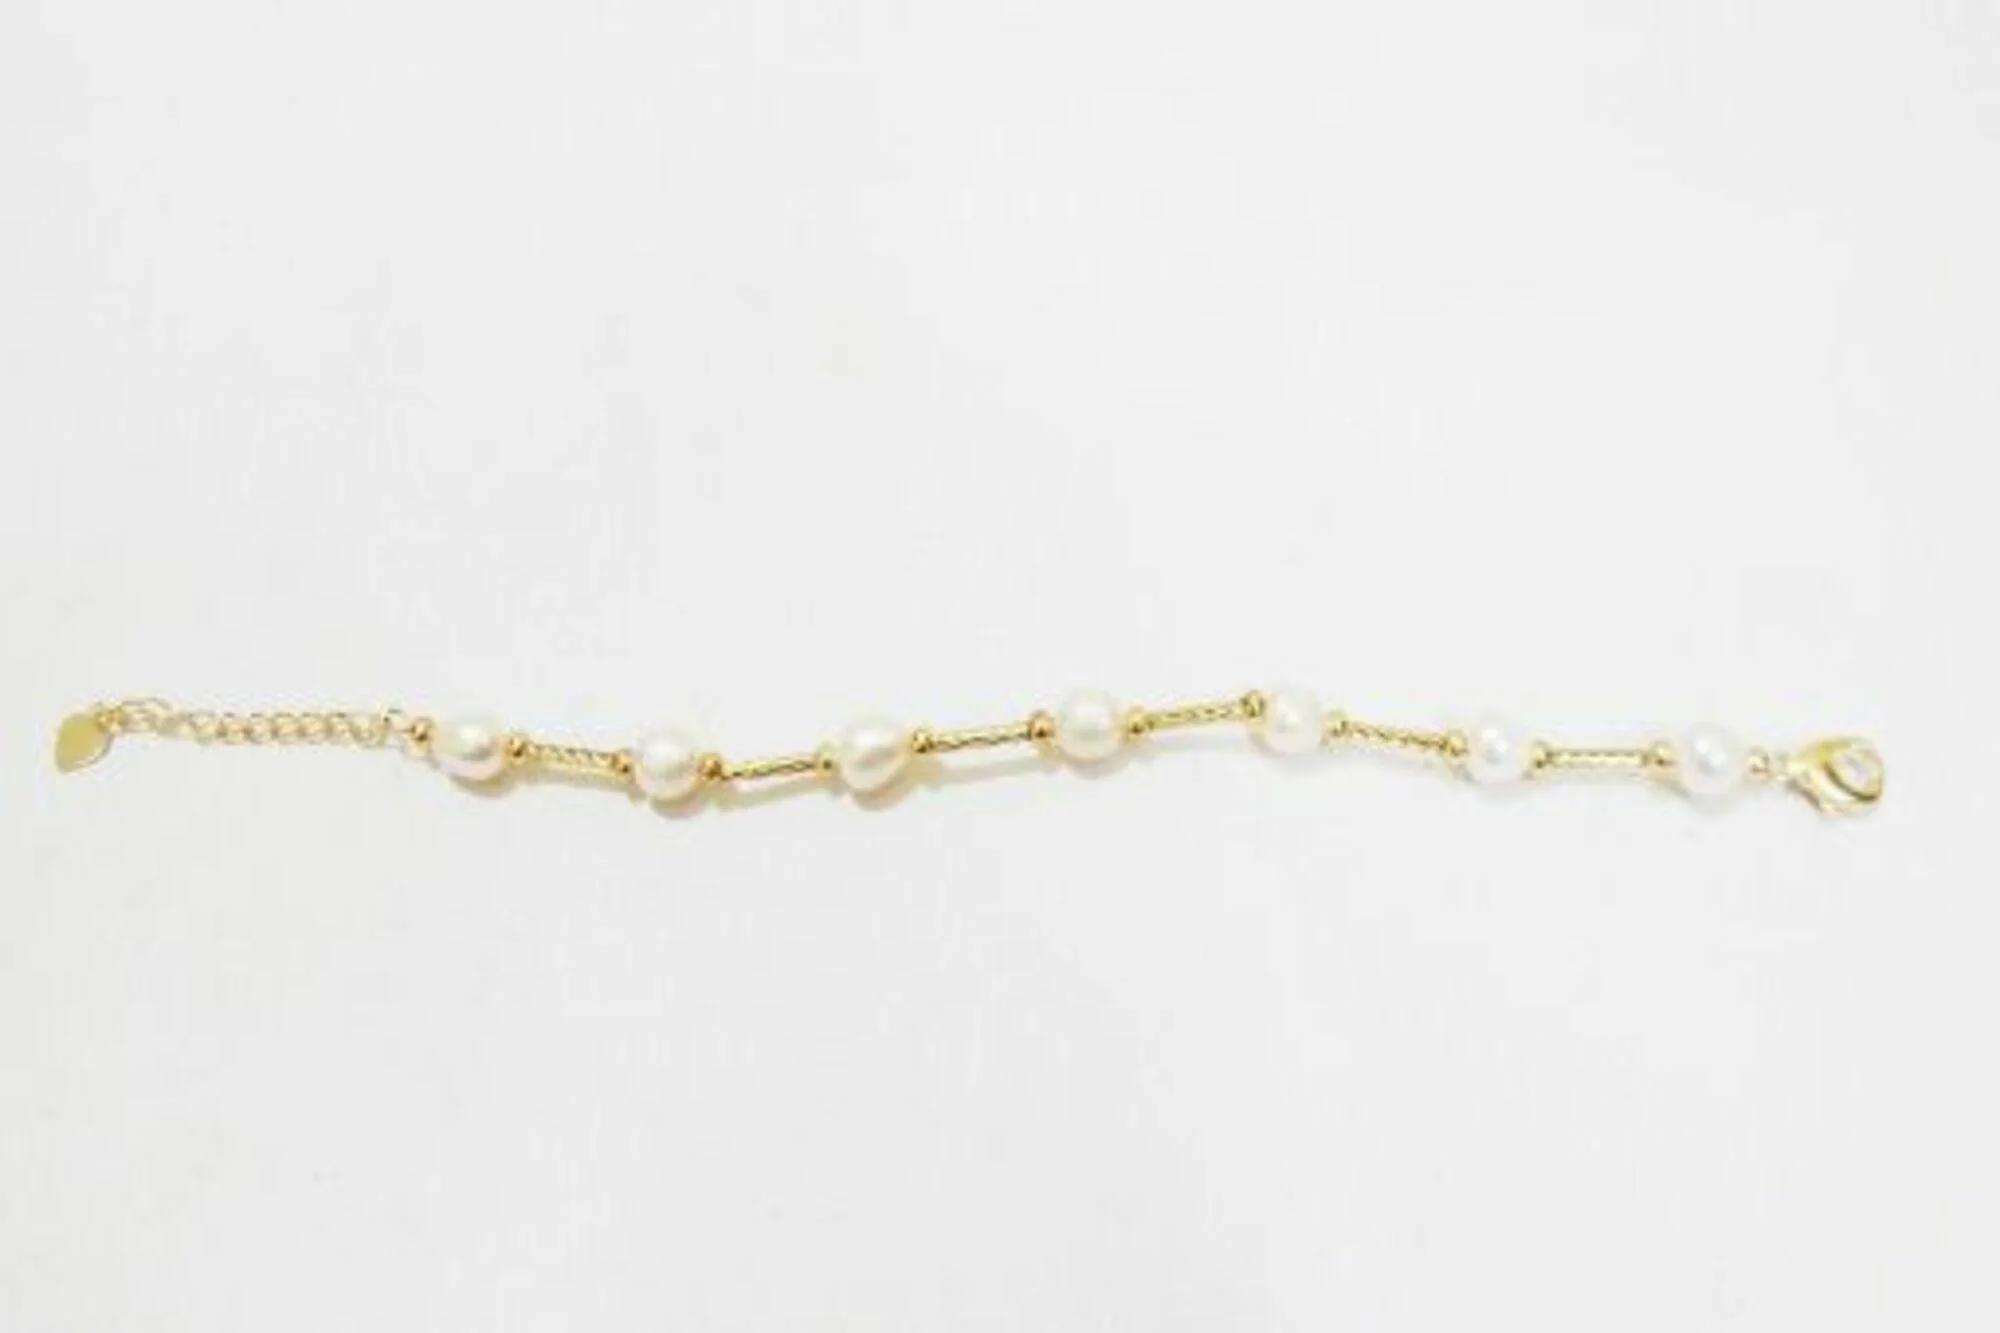
Jaya Vision Enterprises Oval Real pearl Bracelet
Type: Bracelets
Brand: JAYA VISION ENTERPRISES
Price: Rs. 450
Real Pearl Bracelet Oval shape real pearl with gold polish german silver chain Bracelet.